Santi Faustino e Giovita, Brescia

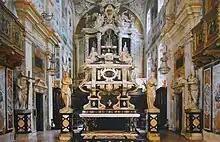
The sepulchral ark of the patron saints in a frontal view.

The chapel at the head of the left aisle, dedicated to the crucifixion of Jesus, takes on the features visible today during the seventeenth-century renovations, remaining substantially unchanged since then. The fairly simple and restrained altar houses a seventeenth-century wooden crucifix of rather mediocre design. A nineteenth-century addition, on the other hand, is the mosaic background of golden tiles with the figures of St. Roch and St. Anthony of Padua. The altar below bears as its antependium a funerary urn containing relics of unidentified martyrs from the various altars that occupied the ancient church. Above the mensa, on the other hand, is the urn with the remains of St. Honorius, moved there in 1949 from the opposite chapel that was being converted into a baptistery. Finally, two more relics are kept in the chapel, taken from the remains of the patron saints Faustinus and Jovita and housed in the urn of the Patron Saints, an elaborate reliquary specially made in 1925 and placed in a recessed compartment in the right wall of the chapel. Every year, on February 15, the feast of the two saints, the reliquary is taken out and placed in the center of the nave.